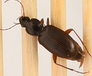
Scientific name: Synuchus impunctatus
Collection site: Bartlett Experimental Forest NEON (BART), plot BART_068